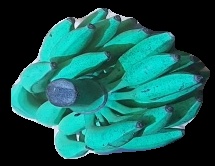
Variety: elakki-bale
Grade: grade3